Bob Hastings

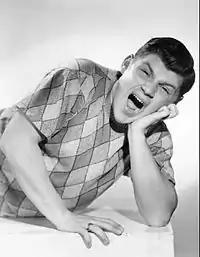
Hastings as Archie Andrews in a 1946 publicity photo

After Hastings returned from military service as a navigator on B-29 Stratofortresses, he played the role of Archie Andrews in a series based on the Archie comic book series on NBC Radio from 1945 to 1953.